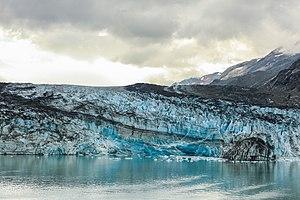
Le glacier Lamplugh est un glacier de 13 kilomètres de long situé dans le parc national de Glacier Bay, dans l'État américain de l'Alaska. Le glacier a été nommé par Lawrence Martin de l'Institut d'études géologiques des États-Unis vers 1912 en l'honneur du géologue anglais George William Lamplugh, qui avait visité Glacier Bay en 1884.